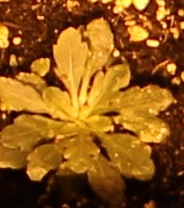
Label: Horseweed